Fusitriton oregonensis

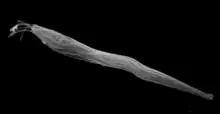
Scanning electron microscopic image of immature parasperm lancet (infertile sperm morph) of "Fusitriton oregonensis" showing the tail brush still present, which later develops into part of the body of the parasperm. It is producing when sperm competition occurs.

Little is known of the snail's feeding habits, but they are believed to feed on other mollusks, ascidians ("sea squirts"), and more rarely, sea urchins.